Capitola, California

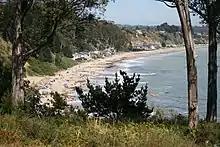
New Brighton State Beach

The 2020 United States census reported that Capitola had a population of 9,938. The population density was . The racial makeup of Capitola was 69.1% White, 1.1% African American, 1.0% Native American, 5.0% Asian, 0.2% Pacific Islander, 9.9% from other races, and 13.7% from two or more races. Hispanic or Latino of any race were 22.4% of the population.